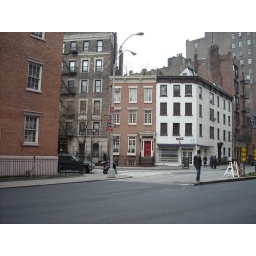
Beautiful home (with red door) in the Village.